David Sutherland (politician)

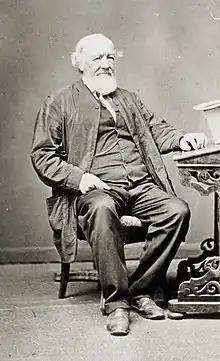

David Sutherland (c. 1803 – 30 Aug 1879) was a South Australian merchant, farmer and politician. He was a member of the South Australian House of Assembly from 1860 to 1868, representing the electorates of Noarlunga (1860-1862) and Encounter Bay (1862-1868). He was the uncle of future federal Senator Sir Josiah Symon.